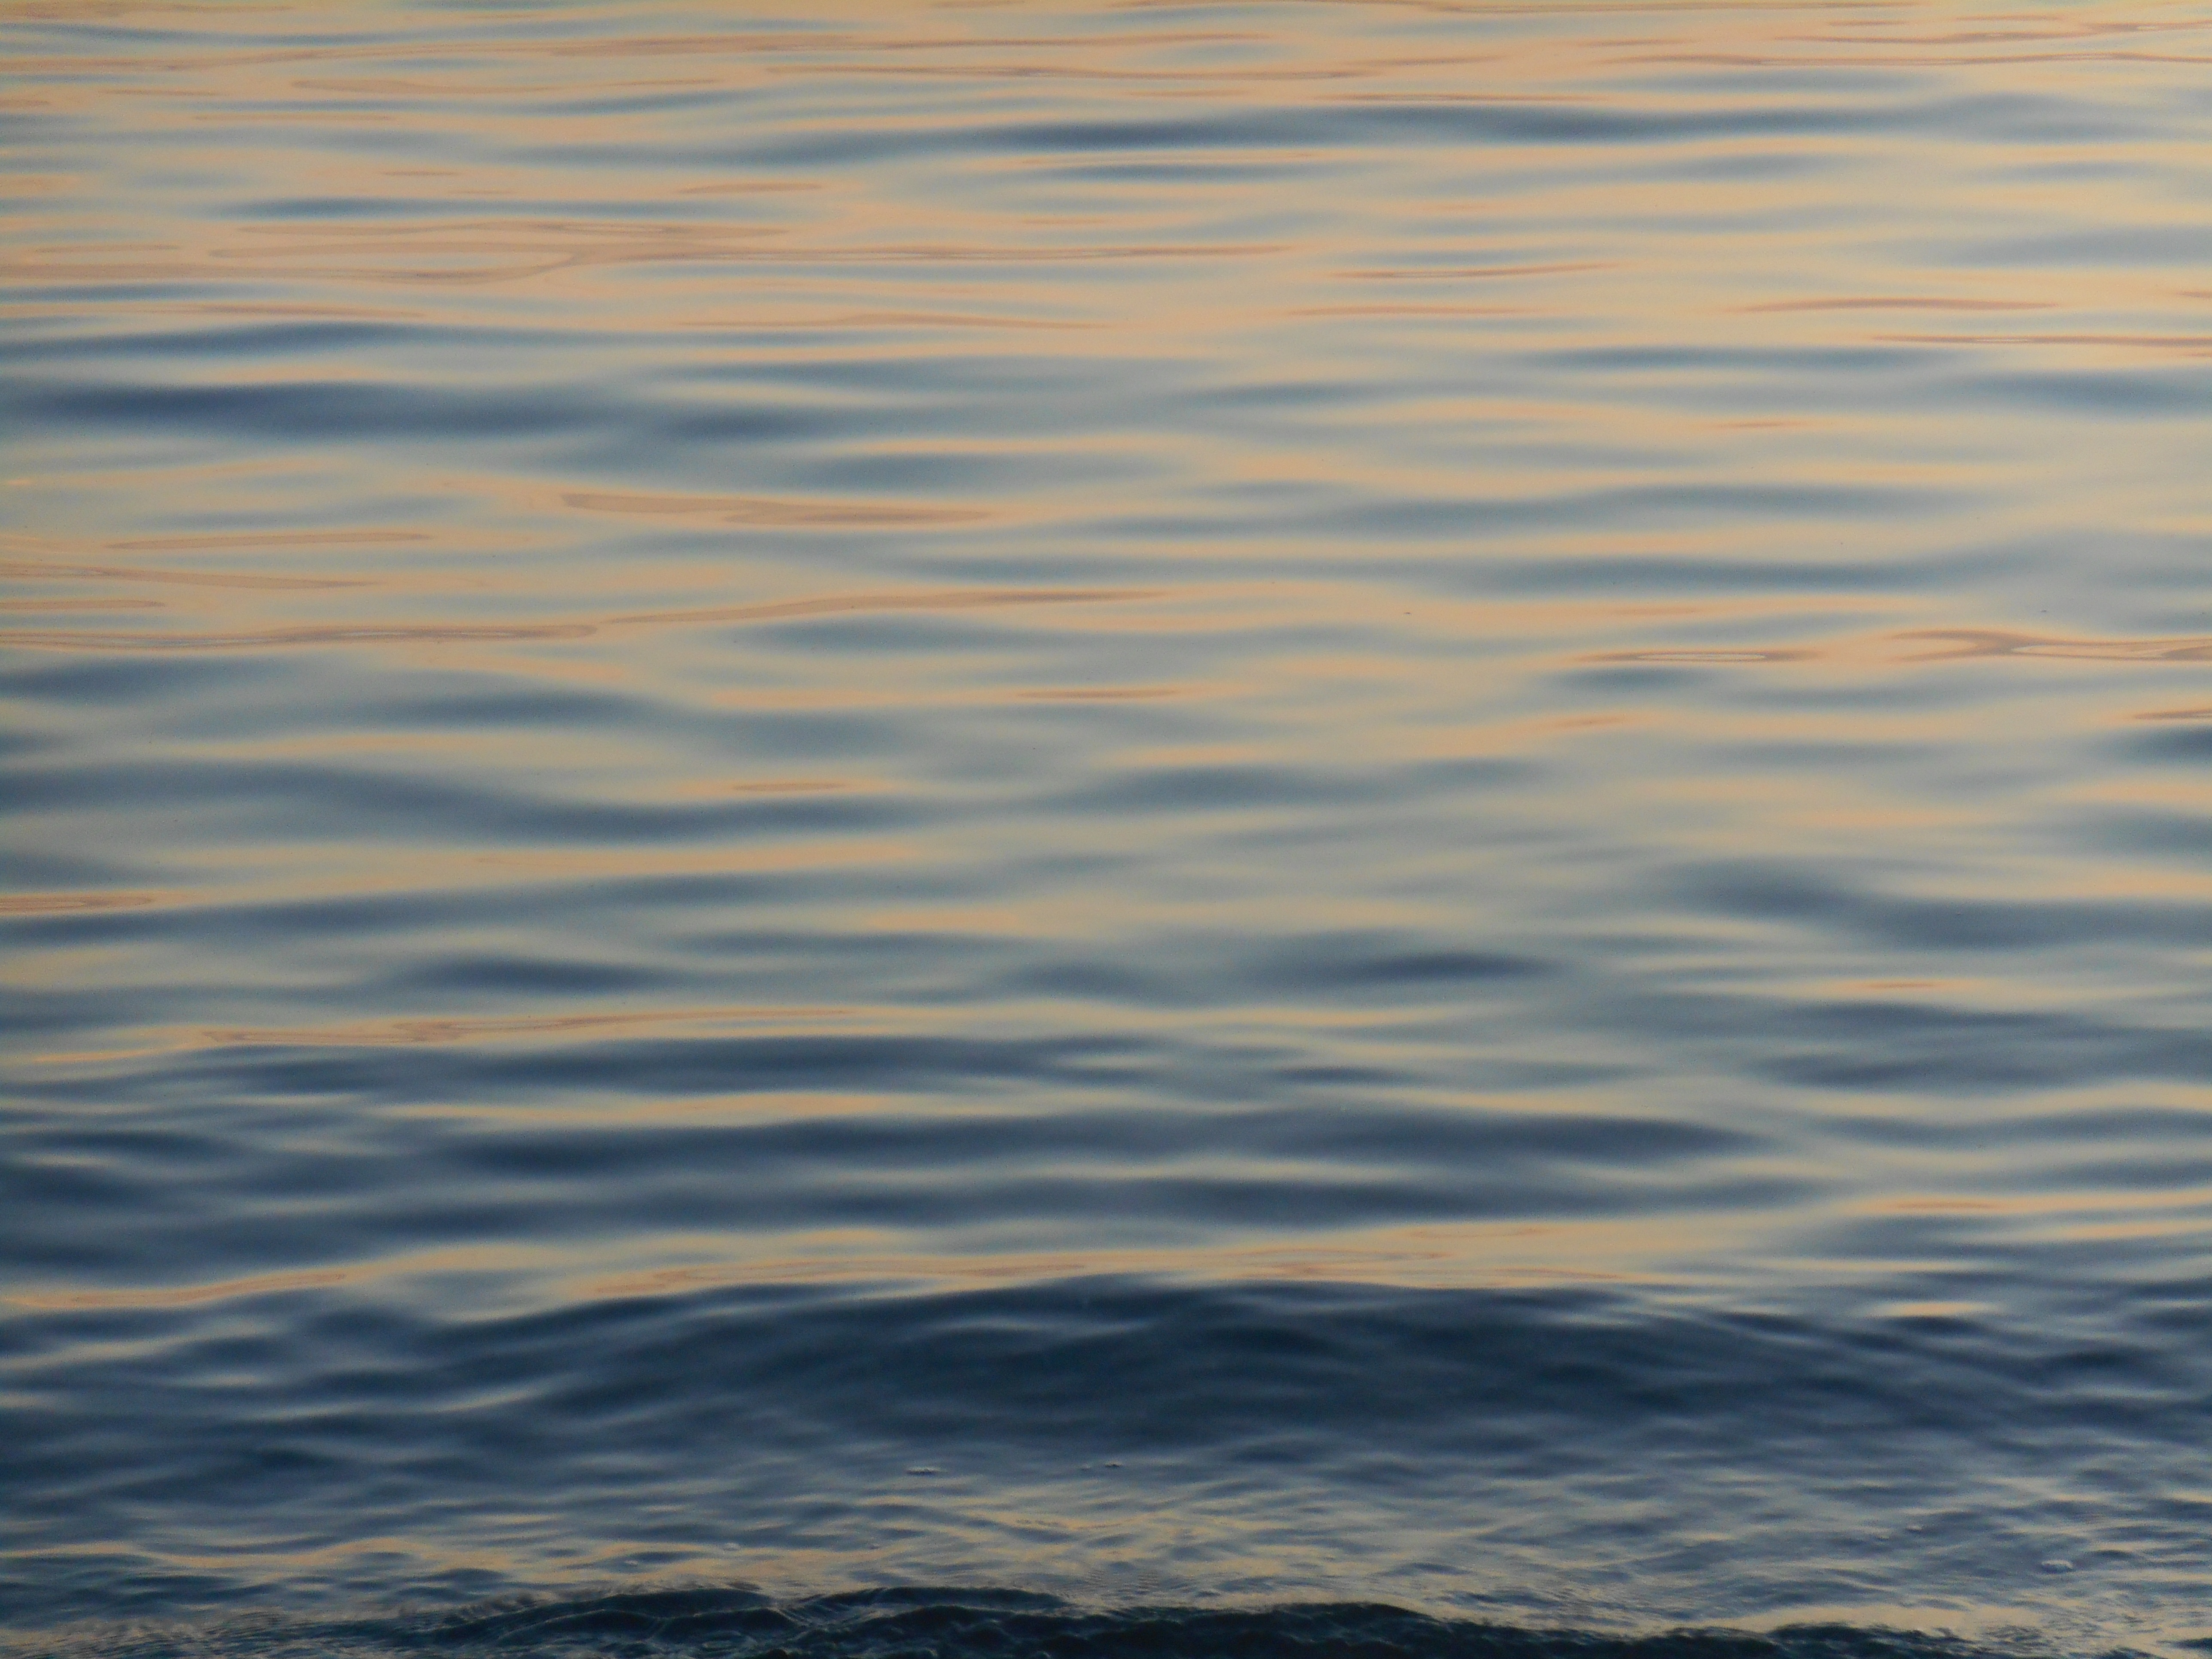
sea, coast, water, ocean, horizon, cloud, sky, sunrise, sunset, sunlight, morning, shore, wave, lake, dawn, atmosphere, dusk, evening, reflection, body of water, background, water surface, sea level, atmospheric phenomenon, wind wave, a quiet